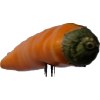
Label: pepper